Economy of Alberta

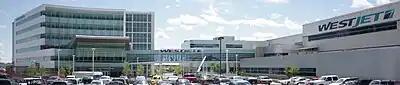
Headquarters of the airline WestJet, in Calgary.

Edmonton is a major distribution centre for northern communities, hence the nickname "Gateway to the North". Edmonton is one of CN Rail's most important hubs. Since 1996, Canadian Pacific Railway has its headquarters in downtown Calgary.